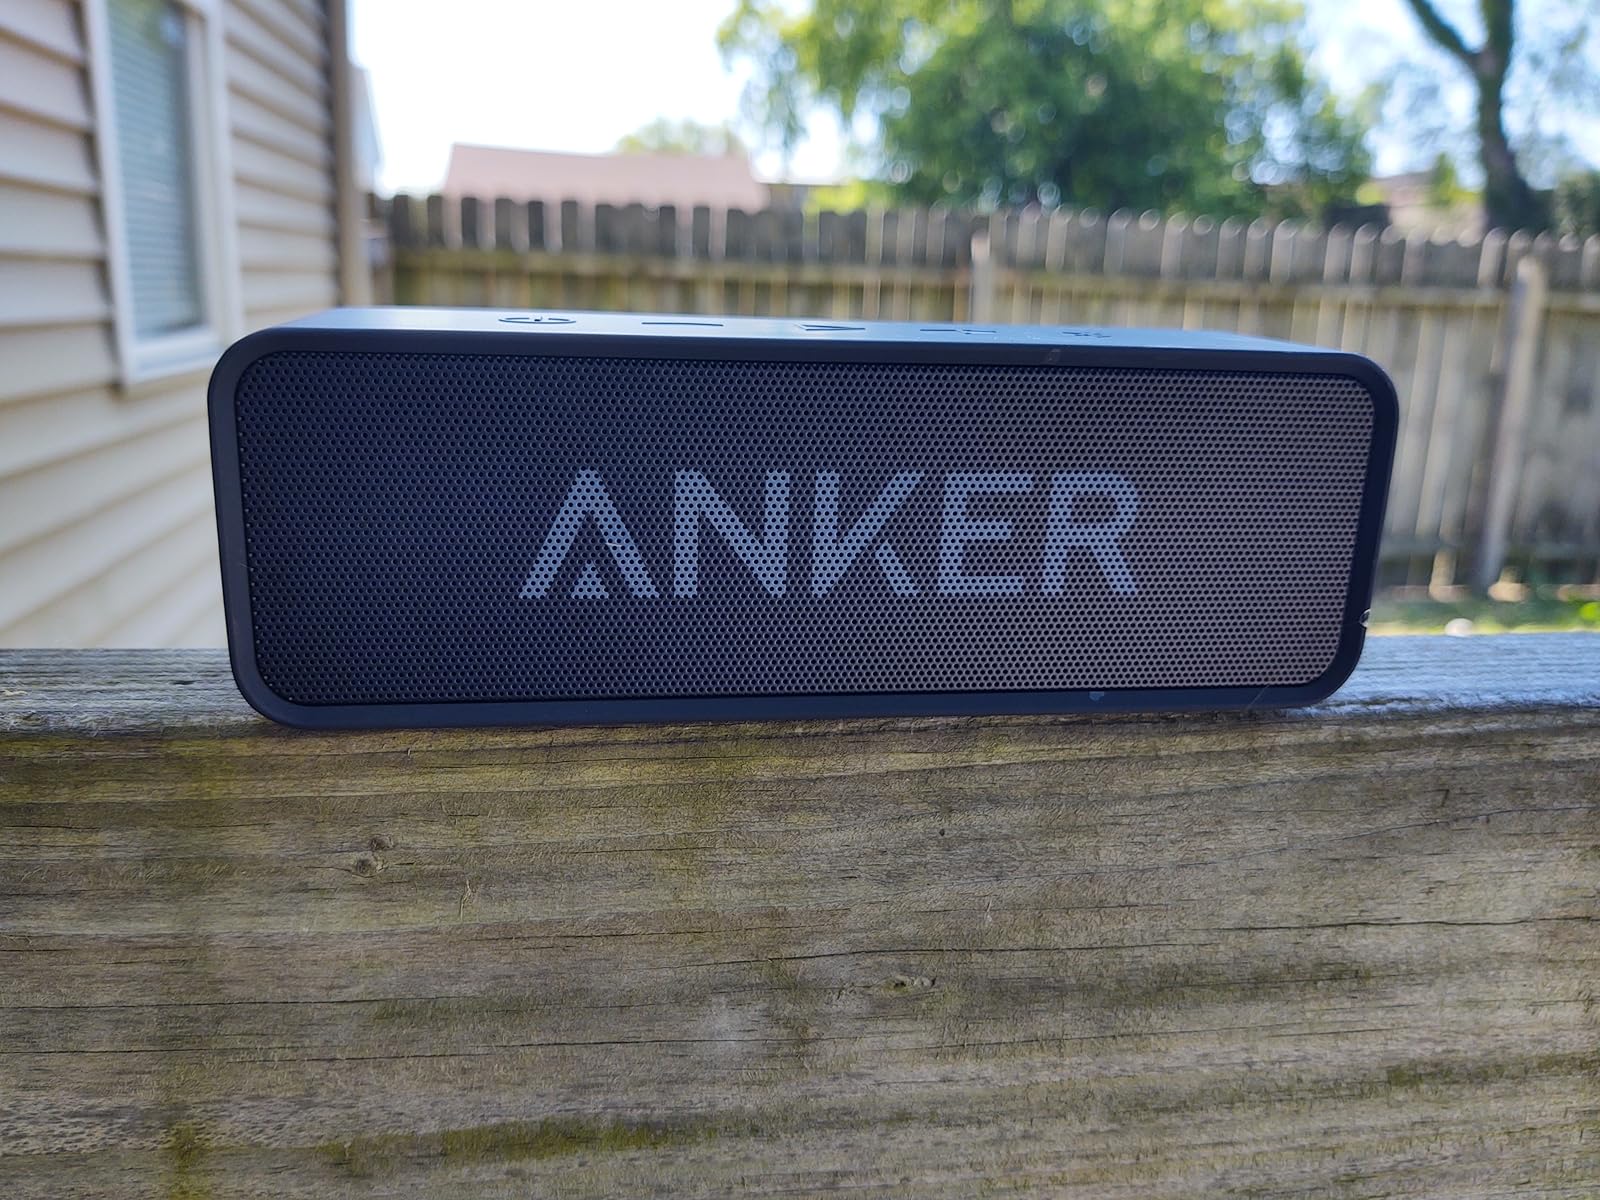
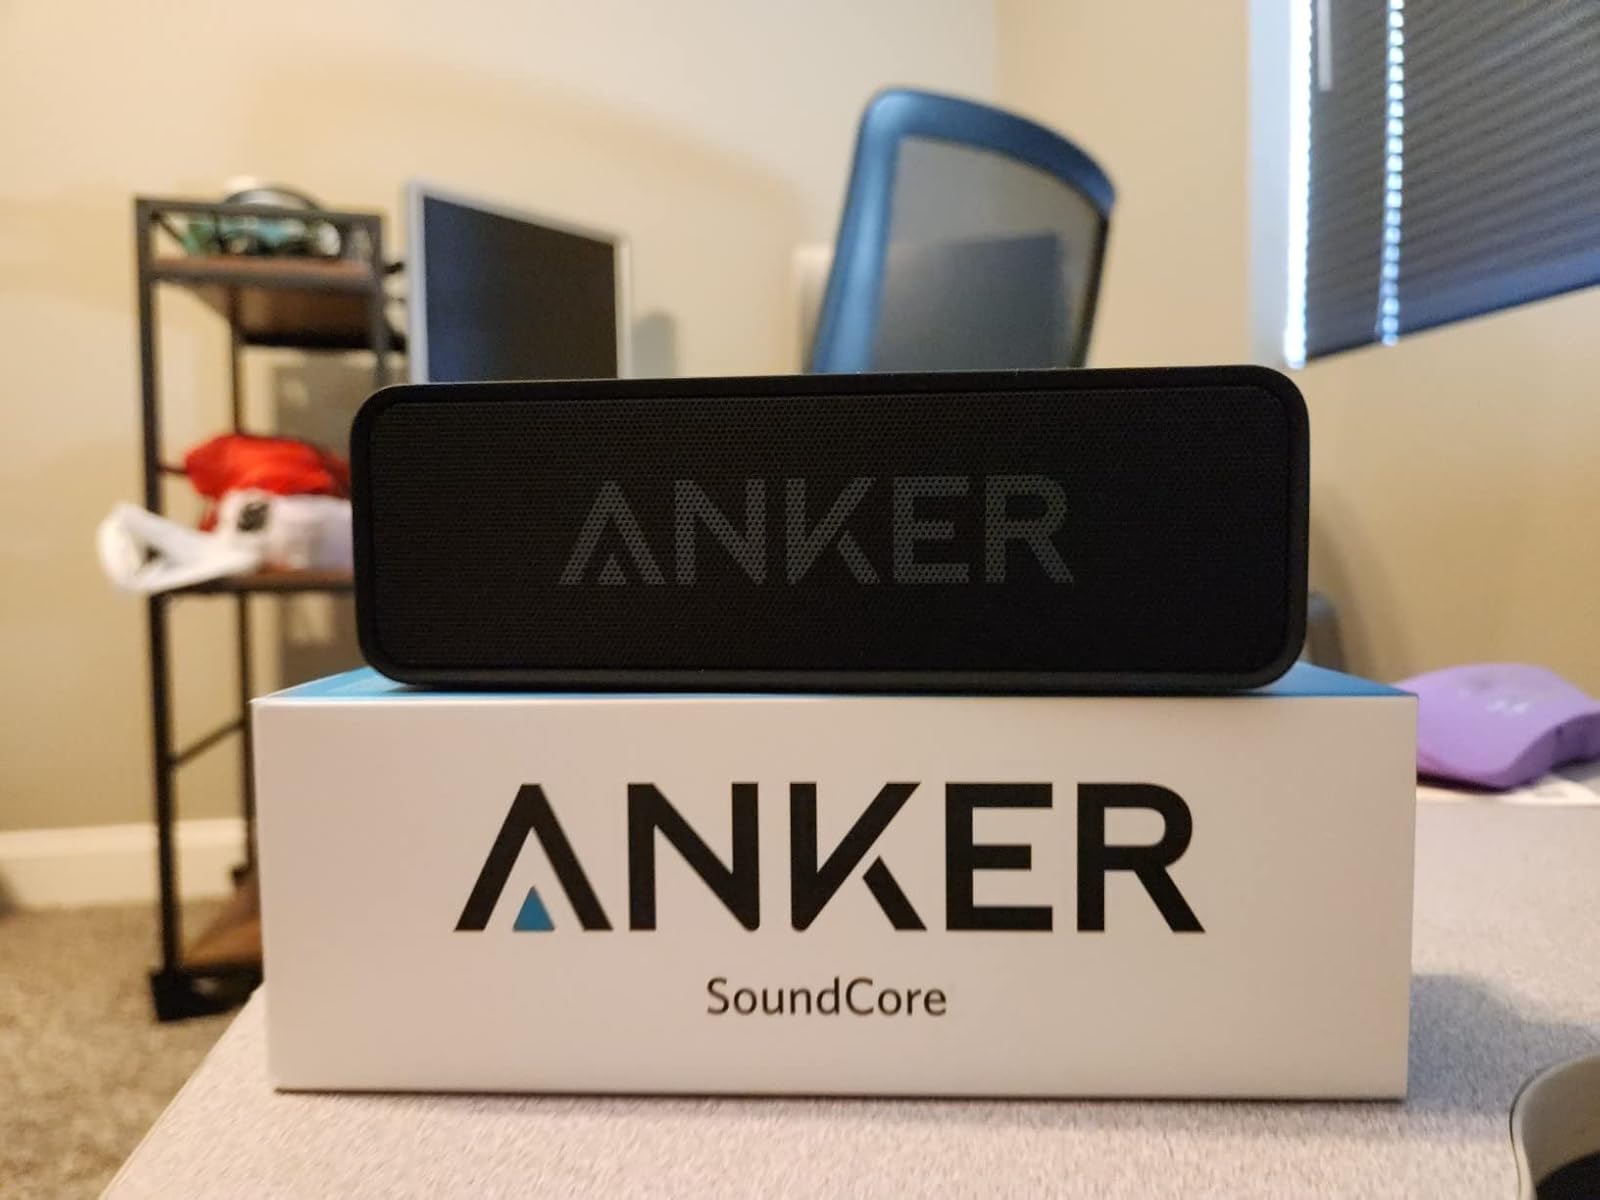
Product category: speaker
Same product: yes